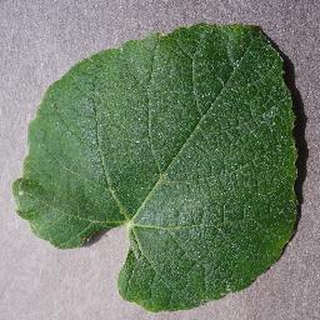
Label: healthy_grape